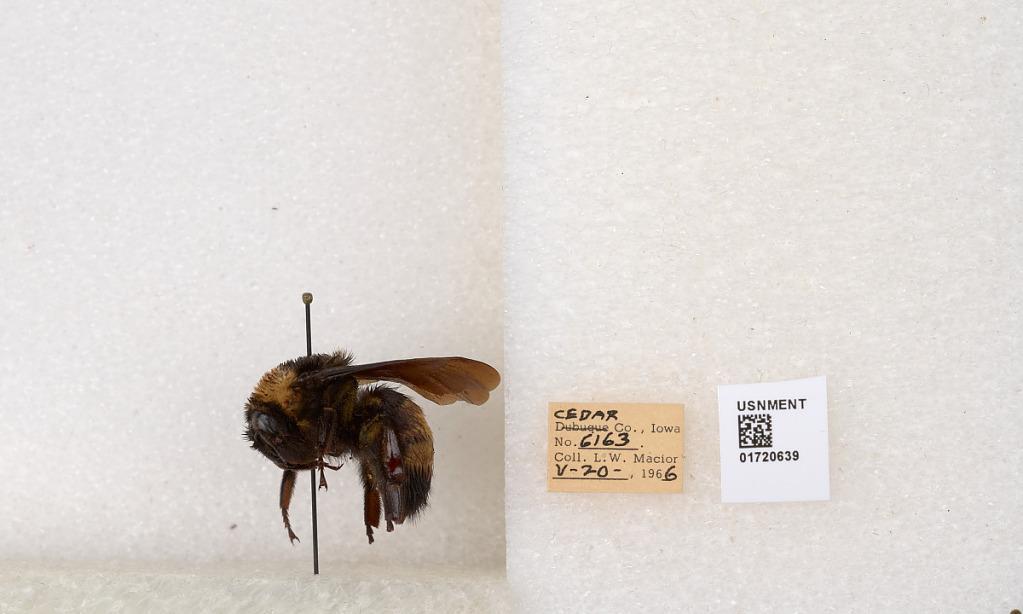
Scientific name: Bombus (Bombus) nevadensis auricormus
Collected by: L. Macior
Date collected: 1966-5-20
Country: United States
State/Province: Iowa
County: Cedar
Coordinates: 41.7723, -91.1324